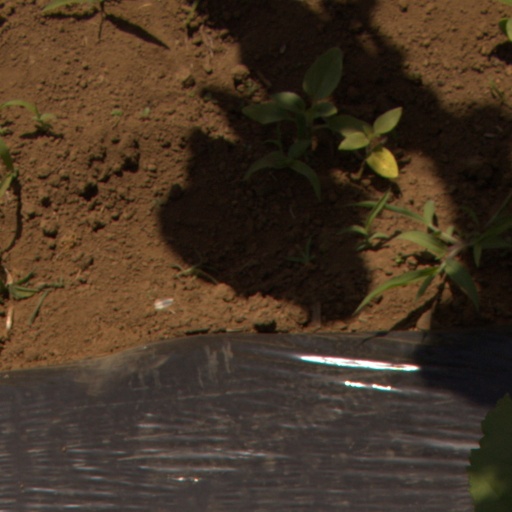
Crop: Jerusalem artichoke